Kyōichi Sawada

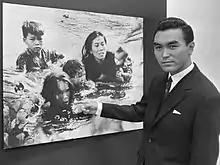
Kyōichi Sawada (1965), and his work "Flight To Safety"

was a Japanese photographer with United Press International who received the 1966 Pulitzer Prize for Photography for his combat photography of the Vietnam War during 1965. Two of those photographs were selected as "World Press Photos of the Year" in 1965 and 1966. The 1965 photograph shows a Vietnamese mother and children wading across a river to escape a US bombing.